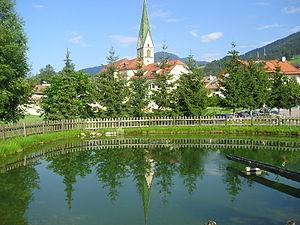
Terento est une commune italienne d'environ 1 800 habitants située dans la province autonome de Bolzano dans la région du Trentin-Haut-Adige dans le nord-est de l'Italie.